Gibraltar

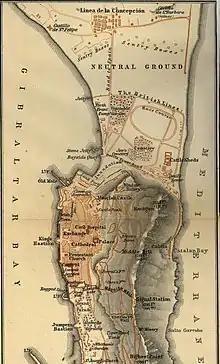
Baedeker map of Gibraltar, 1901

In 1462, Gibraltar was captured by Juan Alonso de Guzmán, 1st Duke of Medina Sidonia, from the Emirate of Granada.